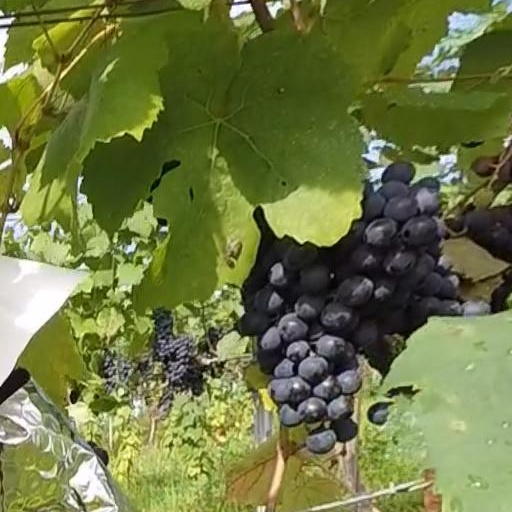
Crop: grape